Royal question

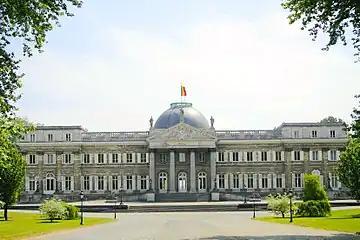
Modern view of the Royal Palace of Laeken, where Leopold was detained during the occupation

Imprisoned, the King continued to follow his own political programme. He believed that after the German victory, a "New Order" would be established in Europe and that, as the senior Belgian figure in occupied Europe, he could negotiate with the German authorities. King Leopold corresponded with Adolf Hitler and tried to organise a meeting with him. Hitler remained uninterested and distrustful of the King, but on 19 November 1940, King Leopold succeeded in gaining an unproductive audience with him at Berchtesgaden.